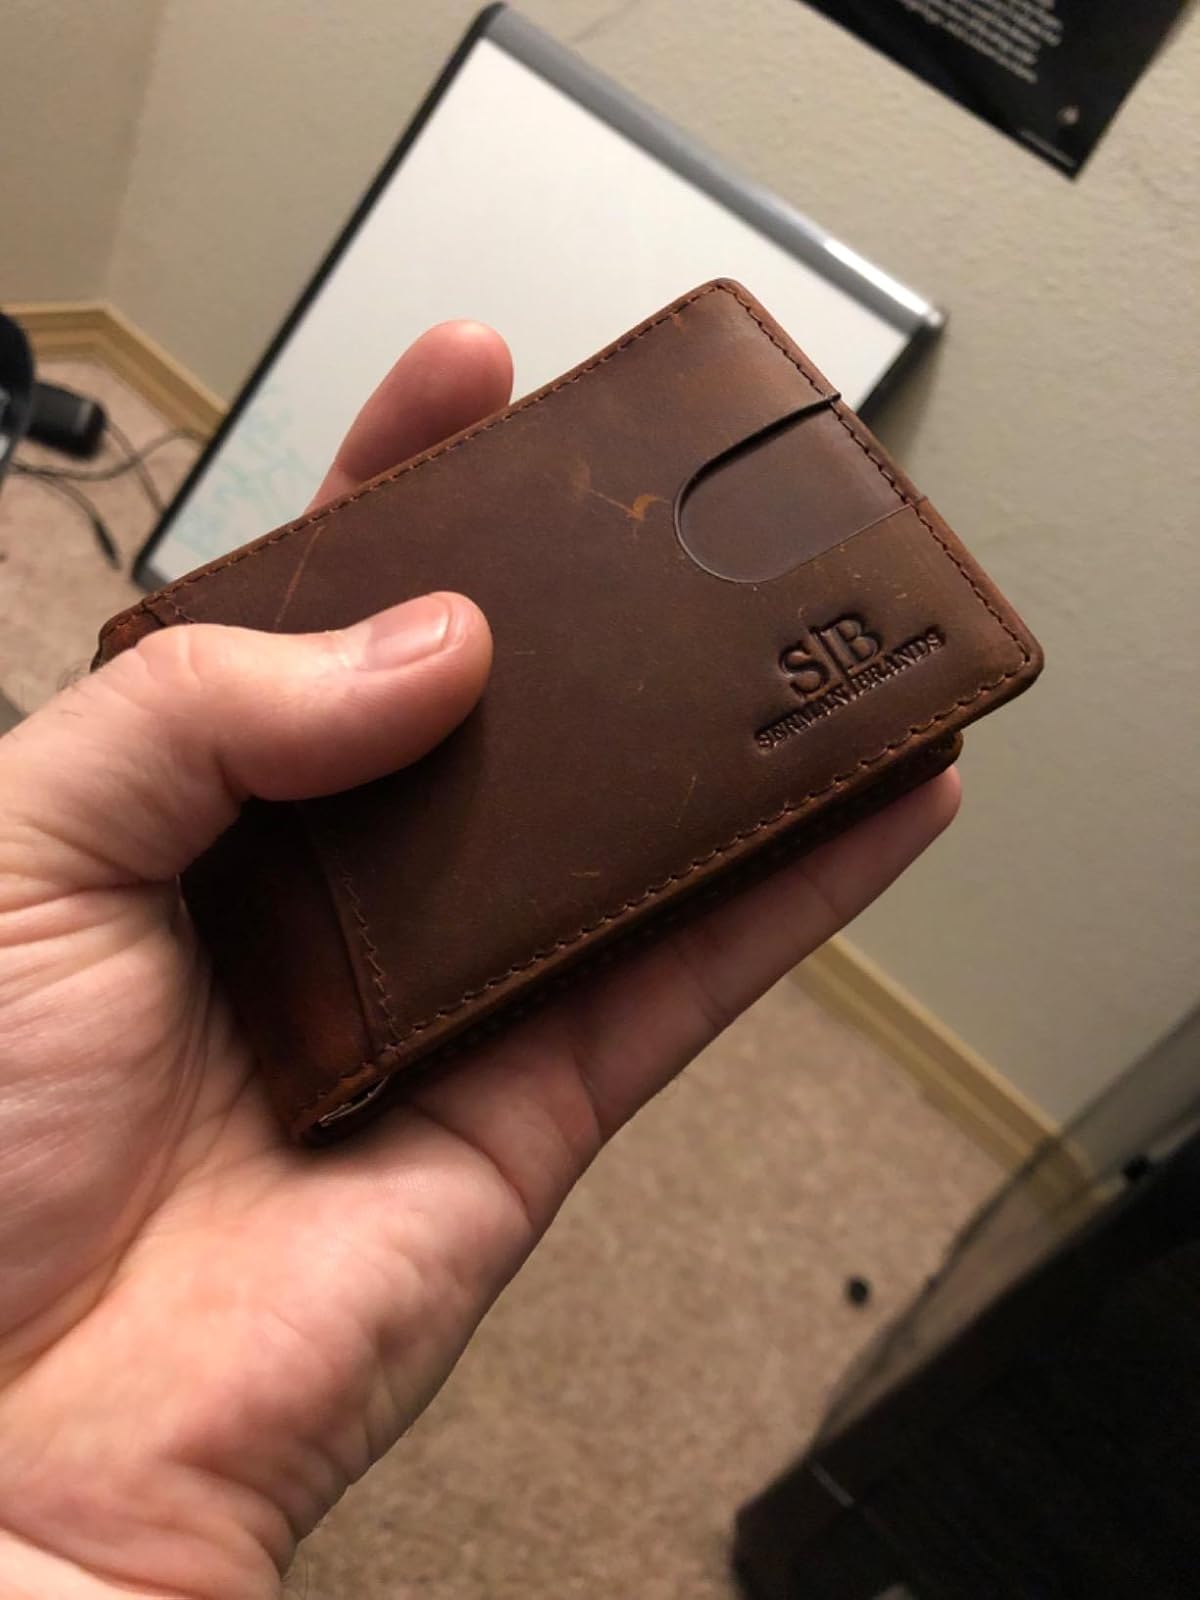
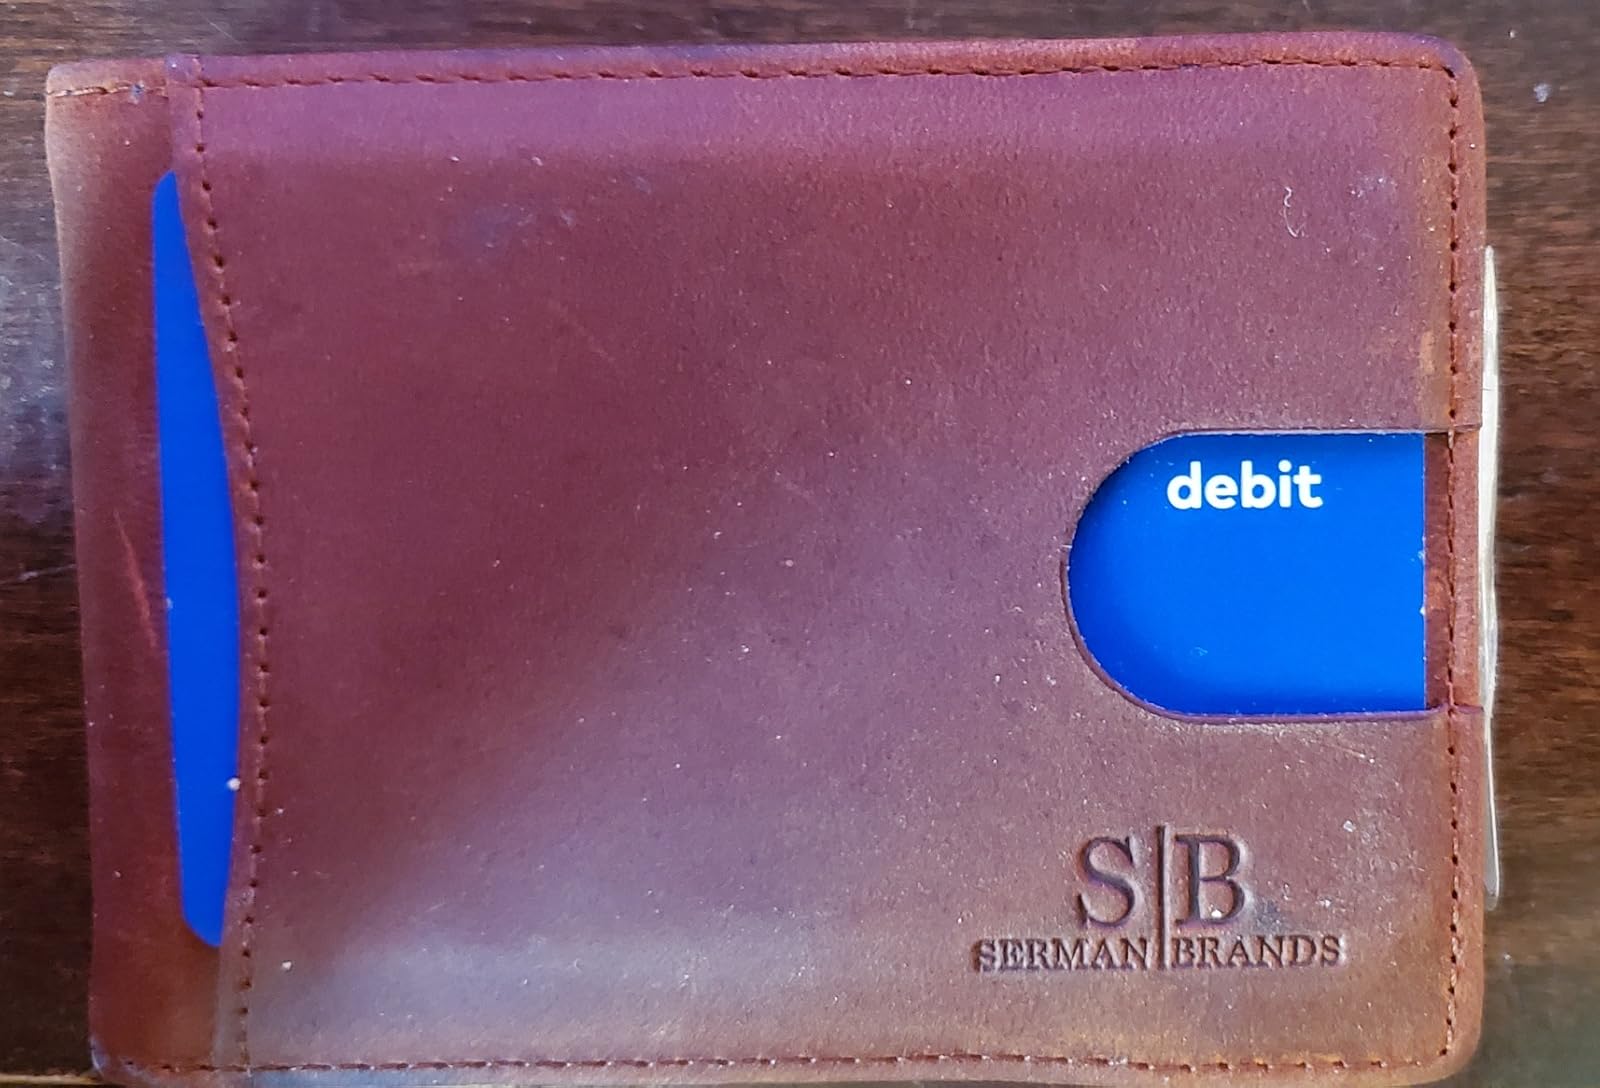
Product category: accessories_wallet
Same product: yes